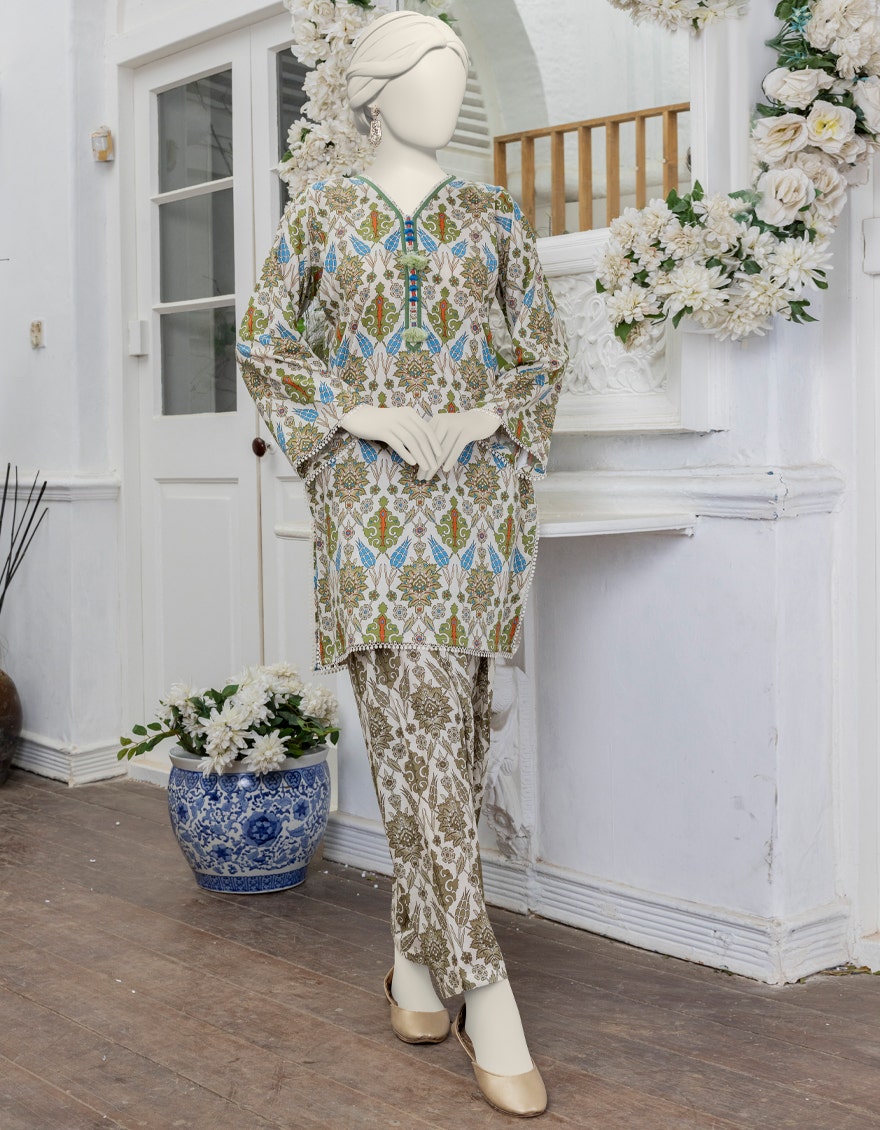
beige multi kamil tunic pants